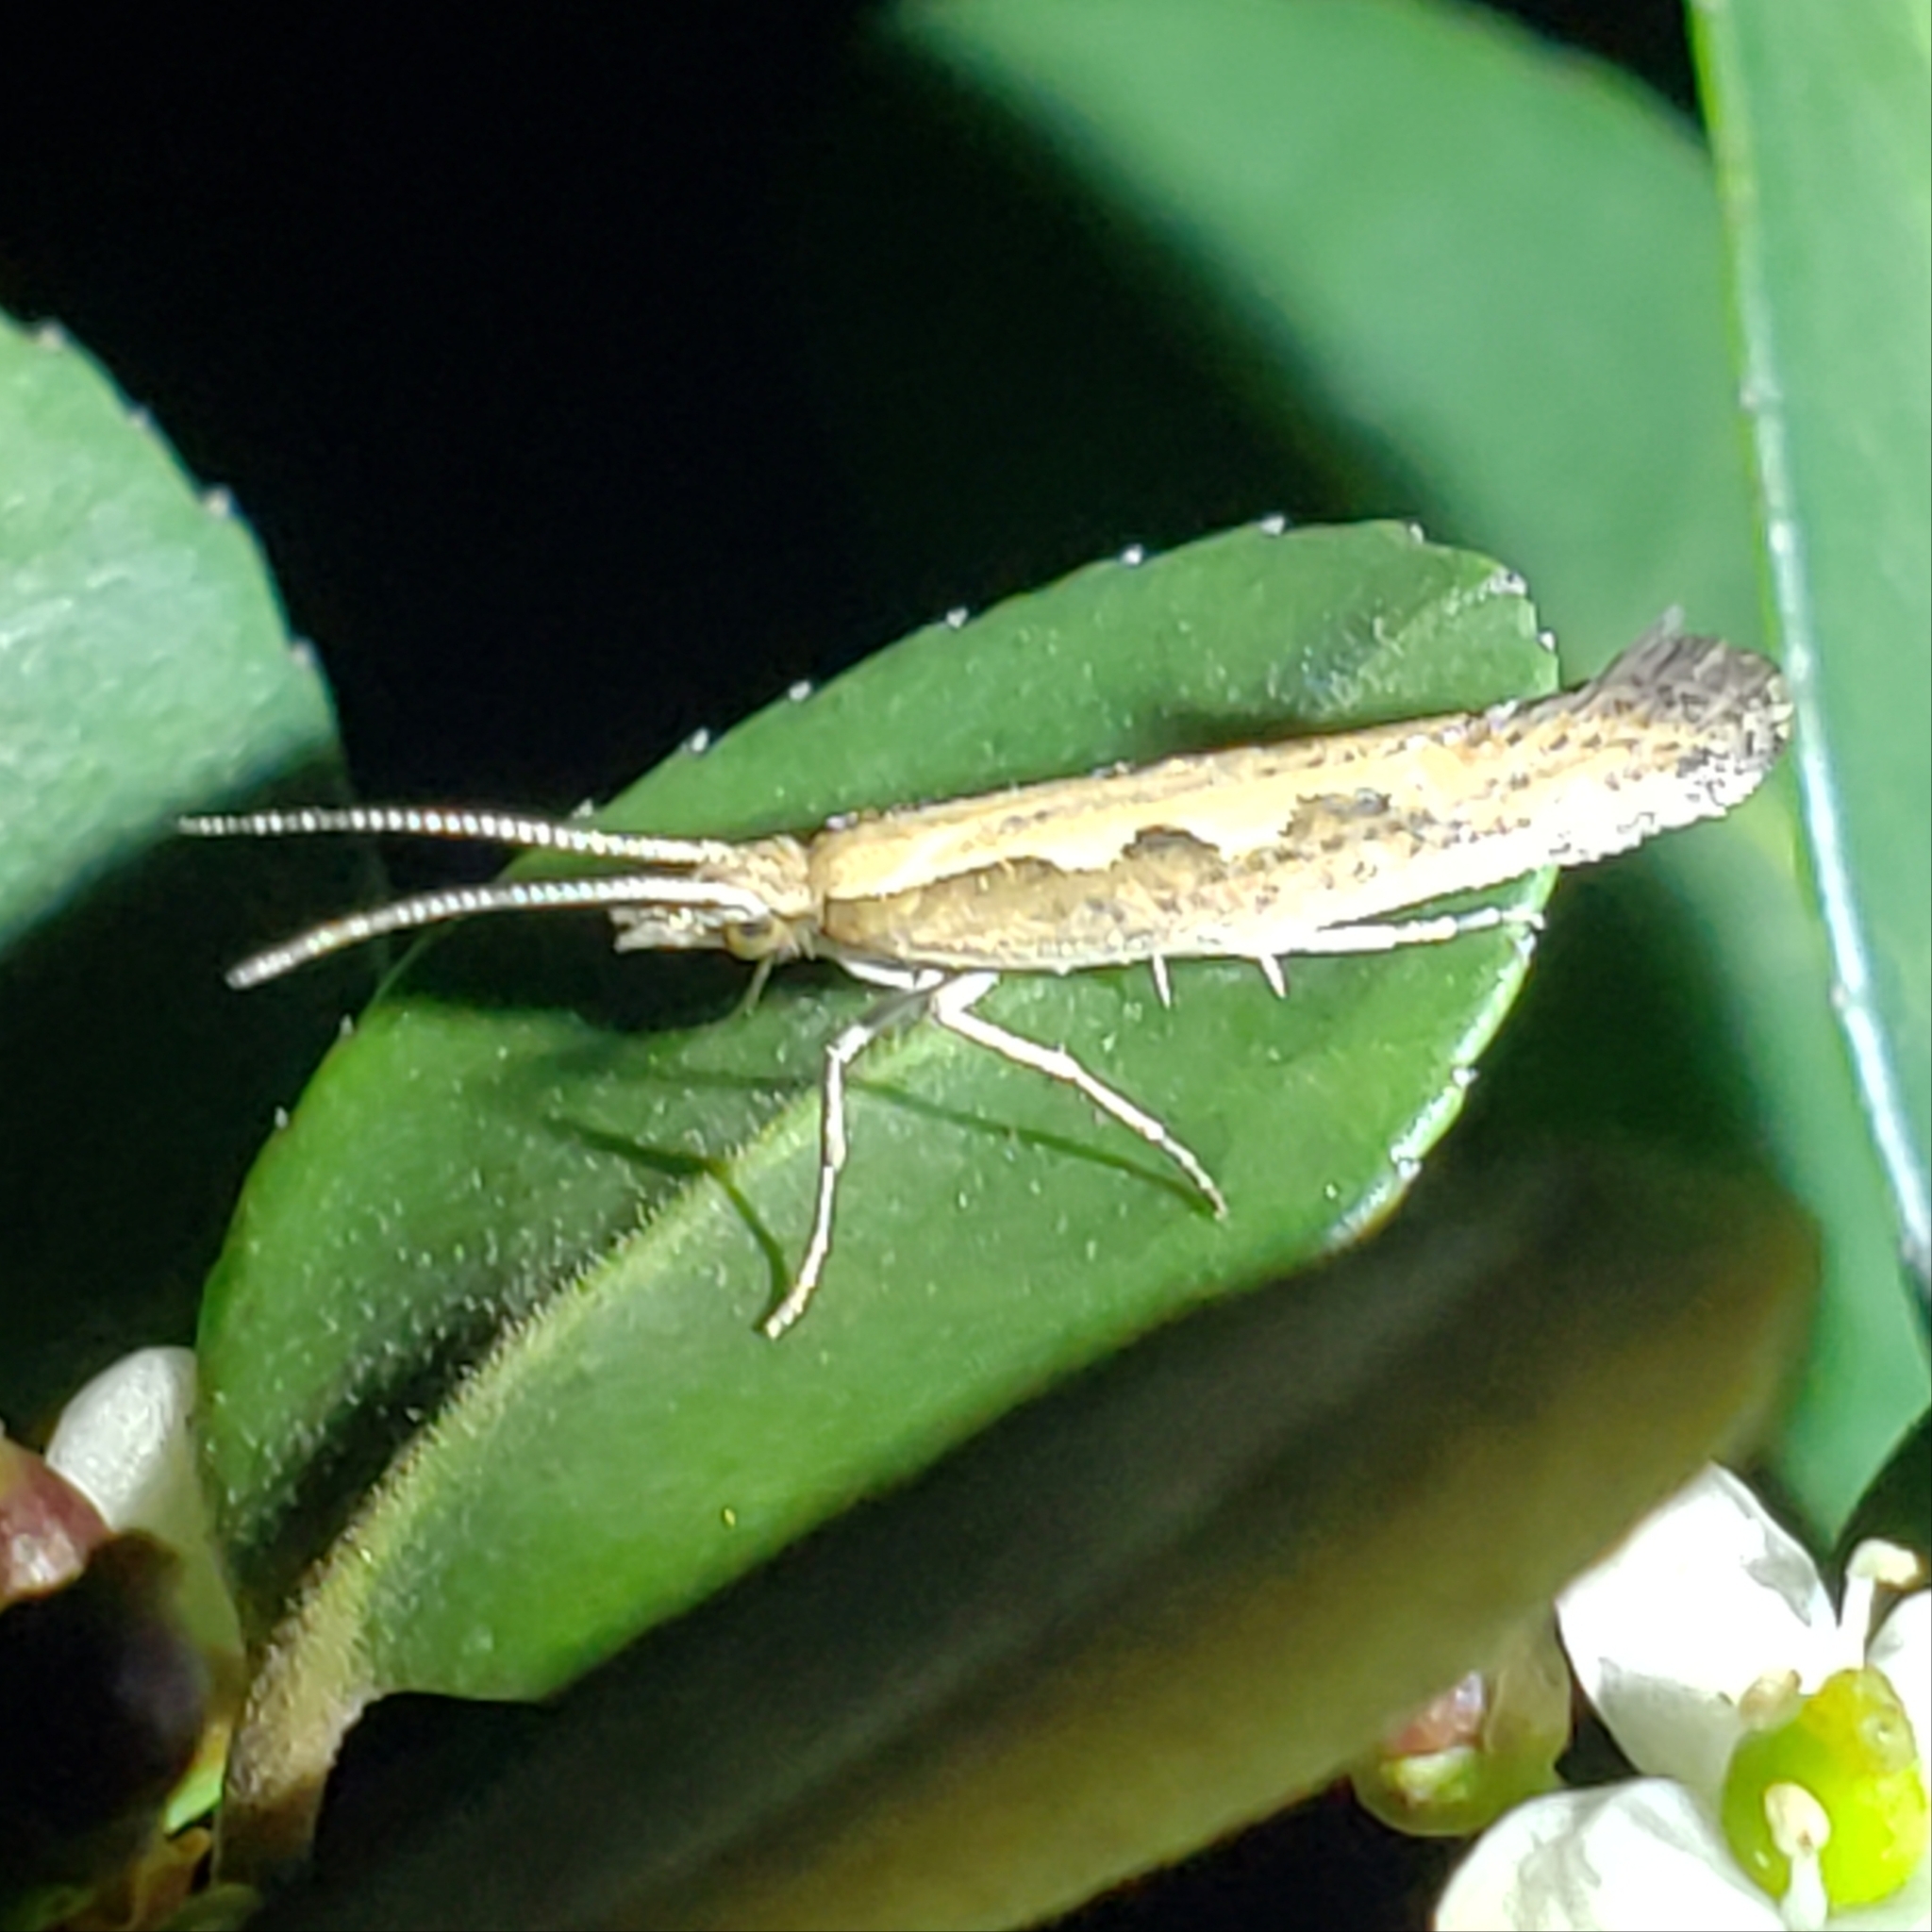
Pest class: diamondback_moth